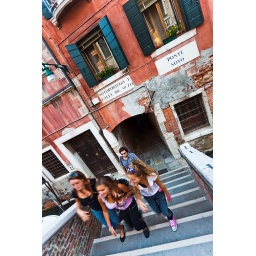
Three Italian girls and a suspicious follower cross a bridge in Venice.